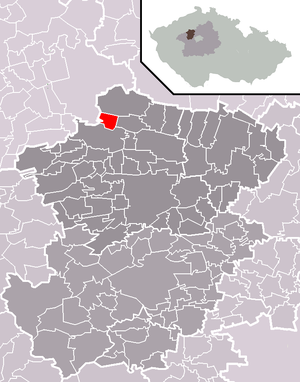
Vrbičany est une commune du district de Kladno, dans la région de Bohême-Centrale, en République tchèque. Sa population s'élevait à 214 habitants en 2020.